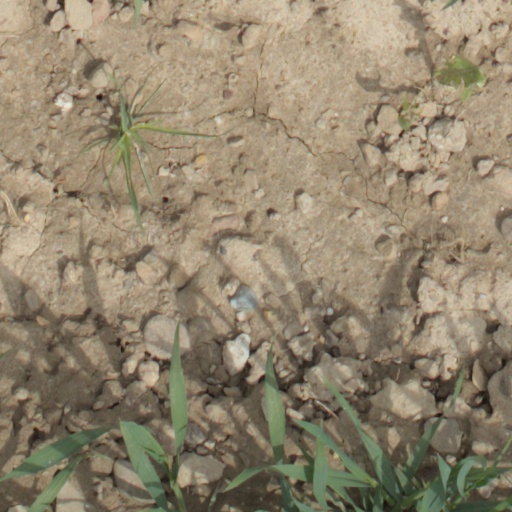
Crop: wheat